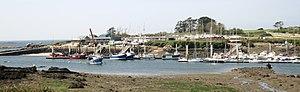
Le port de Lanildut vu depuis la rive gauche de l'Aber Ildut (située en Plouarzel), premier port goémonier d'Europe.
Lanildut [lanildyt] est une commune du département du Finistère, dans la région Bretagne, en France.